Bond Street station

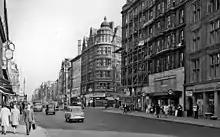
Station entrance in 1961

The station was first opened on 24 September 1900 by the Central London Railway, three months after the first stations on the Central line opened. The surface building was designed, in common with all original CLR stations, by the architect Harry Bell Measures. The original plans for the railway named the station as Davies Street rather than Bond Street.